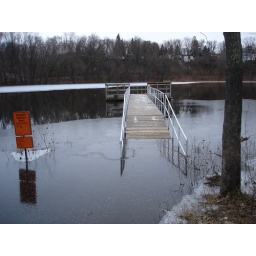
the walkway out to fish is under water from rain and snow mess